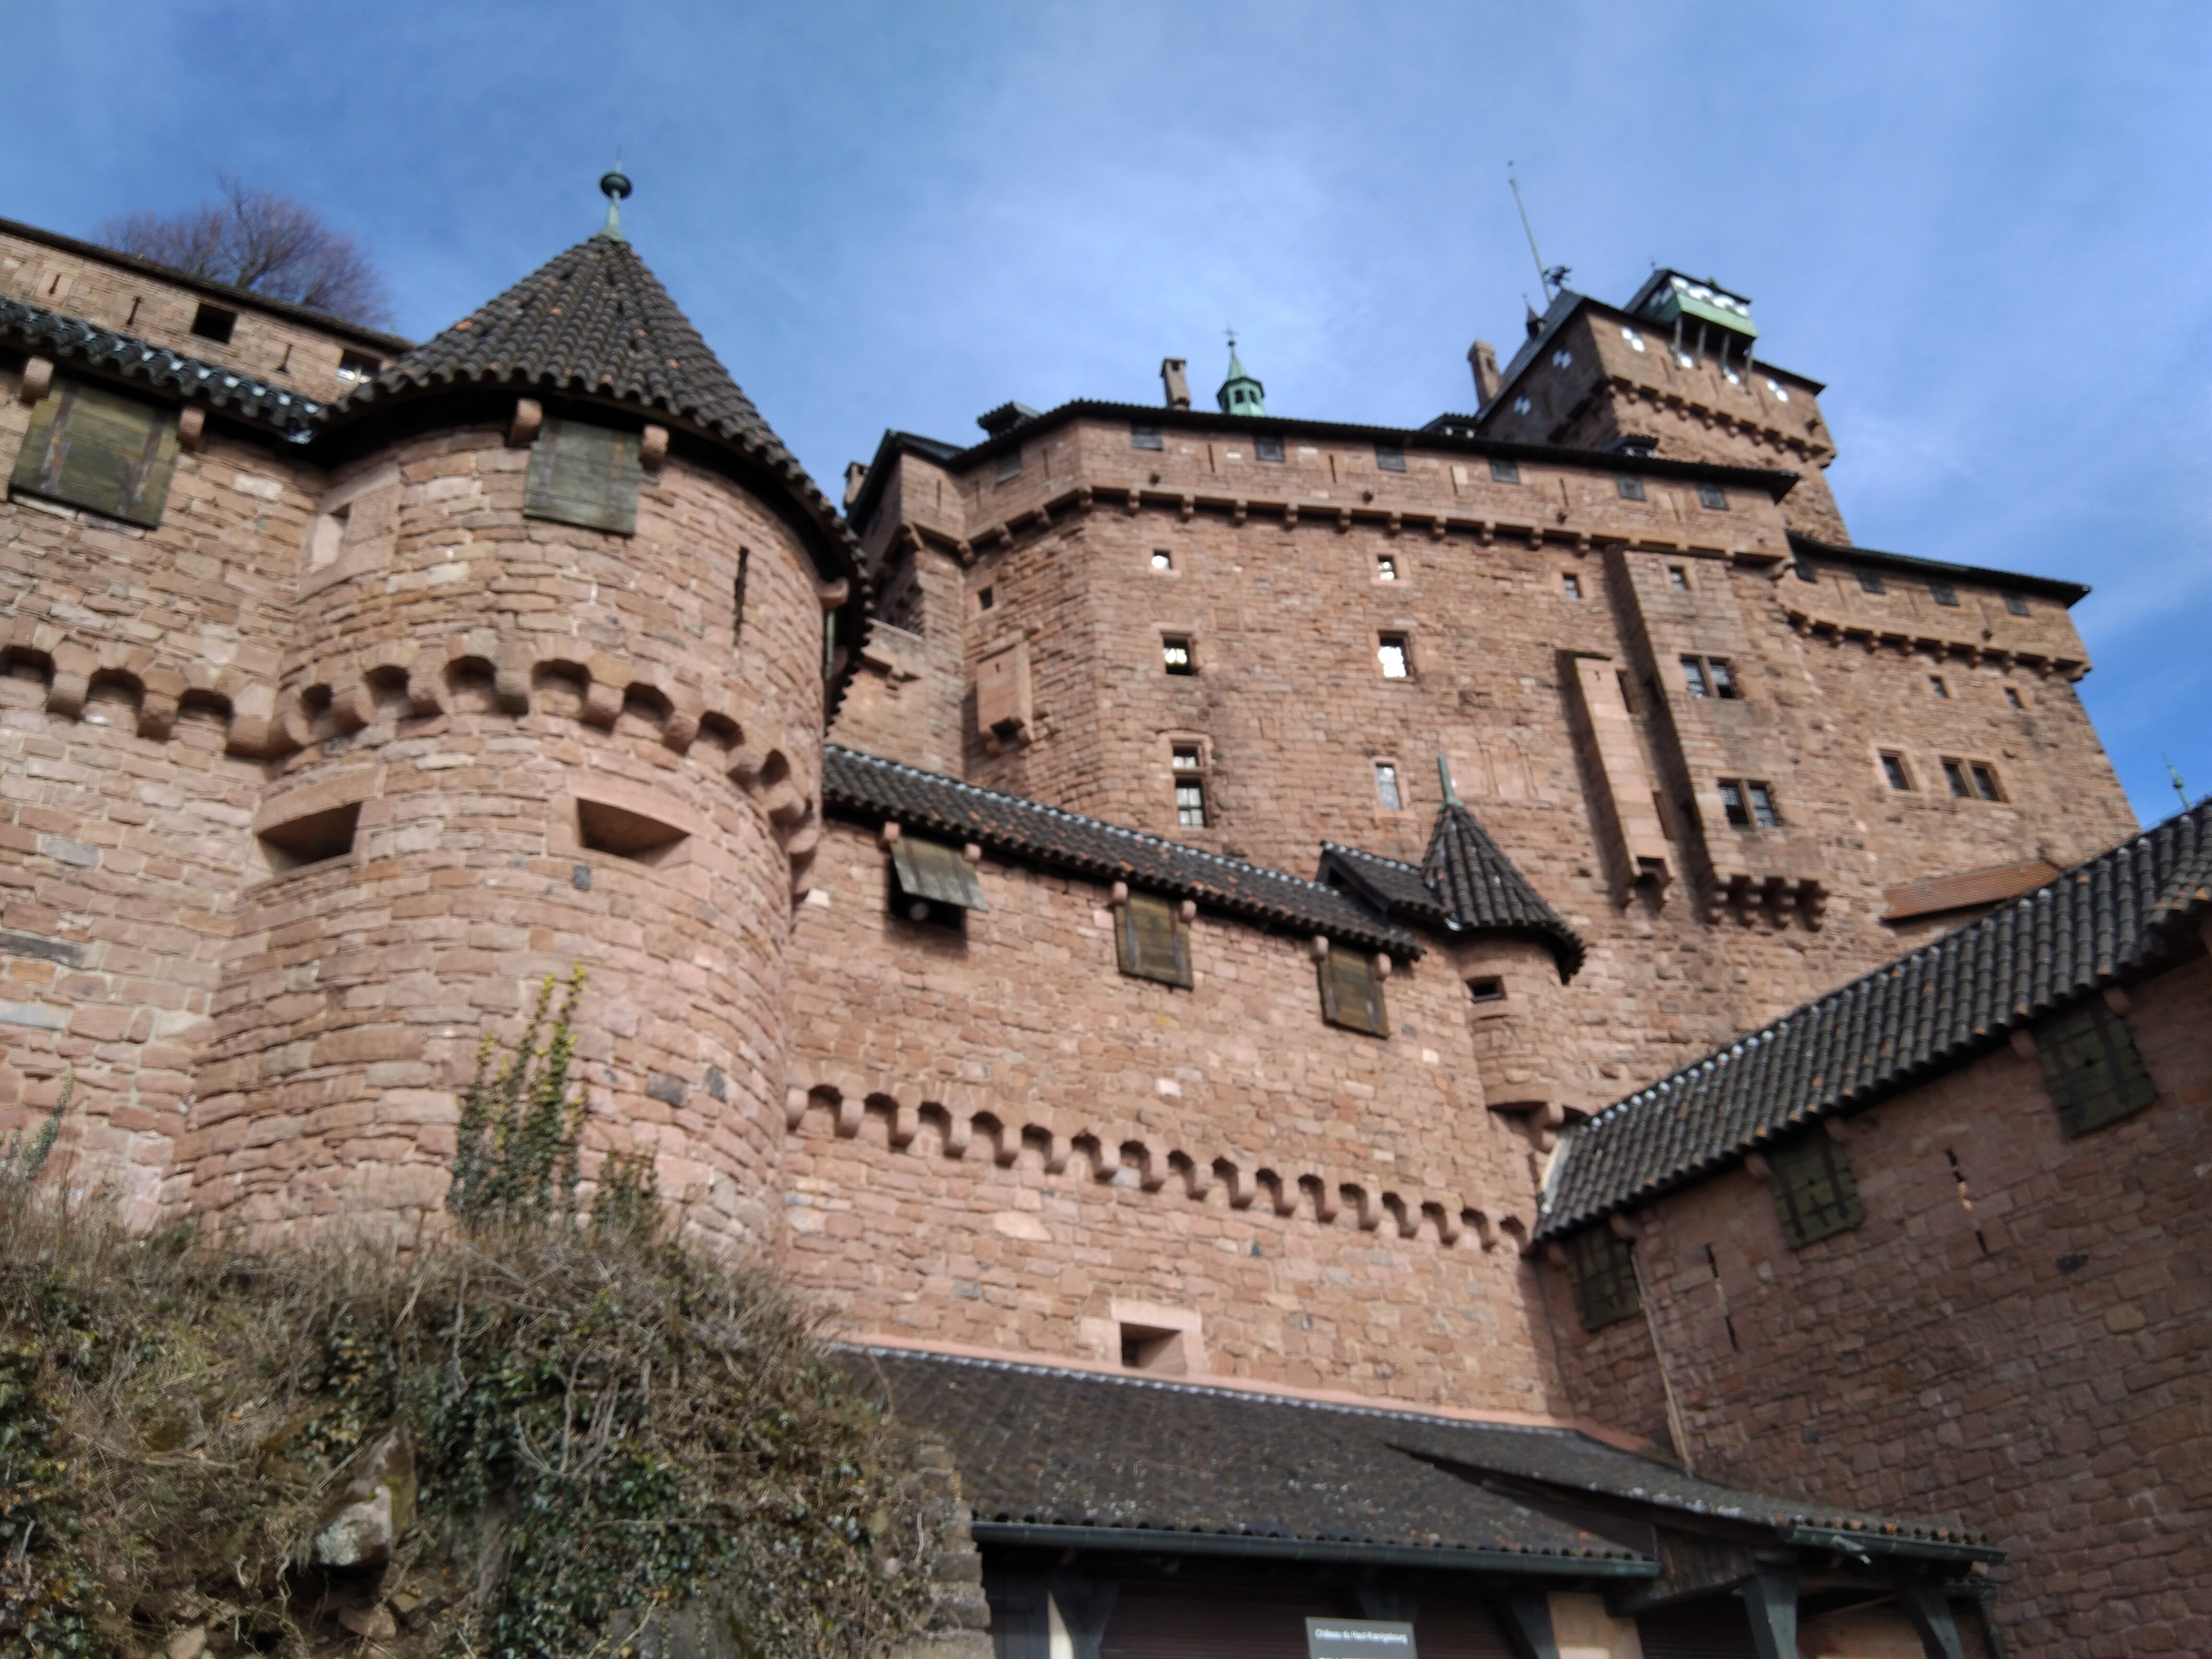
city, historic site, medieval architecture, building, sky, wall, castle, roof, fortification, history, facade, chateau, middle ages, ancient history, village